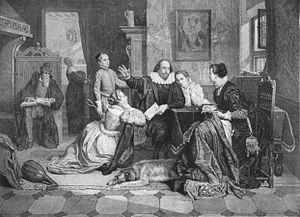
Hamnet Shakespeare, baptisé le 2 février 1585 à Stratford-upon-Avon et enterré le 11 août 1596 dans cette même ville, est le seul fils du dramaturge William Shakespeare et de sa femme Anne Hathaway. Frère jumeau de Judith Shakespeare, il est mort à l'âge de onze ans, peut-être de la peste bubonique.